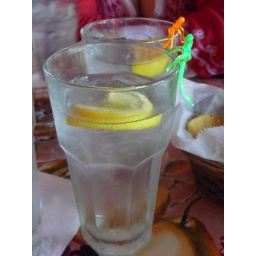
Water glasses with plastic mermaid figures inside the The Whole Enchilada restaurant in Moss Landing, CA